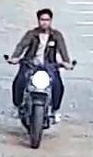
person-with-helmet: 0
person-without-helmet: 1